Tour Incity

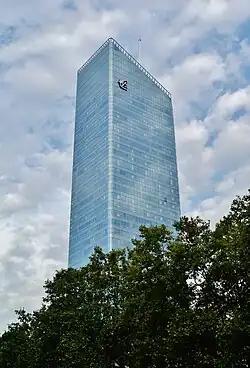
Tour Incity

The Tour Incity is a skyscraper office in Lyon, France. The building was completed in 2015 in the business district of La Part-Dieu, at the intersection of the Cours Lafayette (main entrance) and Garibaldi Street to replace the obsolete UAP tower. The tower is the tallest building in Greater Lyon.